Floyd Davis

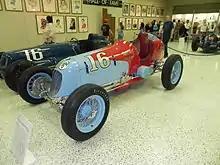
The winning car from the 1941 Indianapolis 500 - Mauri Rose took over the car from Davis on lap 73

Floyd Eldon Davis (March 9, 1905 – May 31, 1977) was an American racing driver, and the co-winner of the 1941 Indianapolis 500.